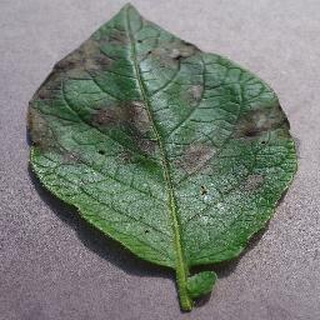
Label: potato_late_blight